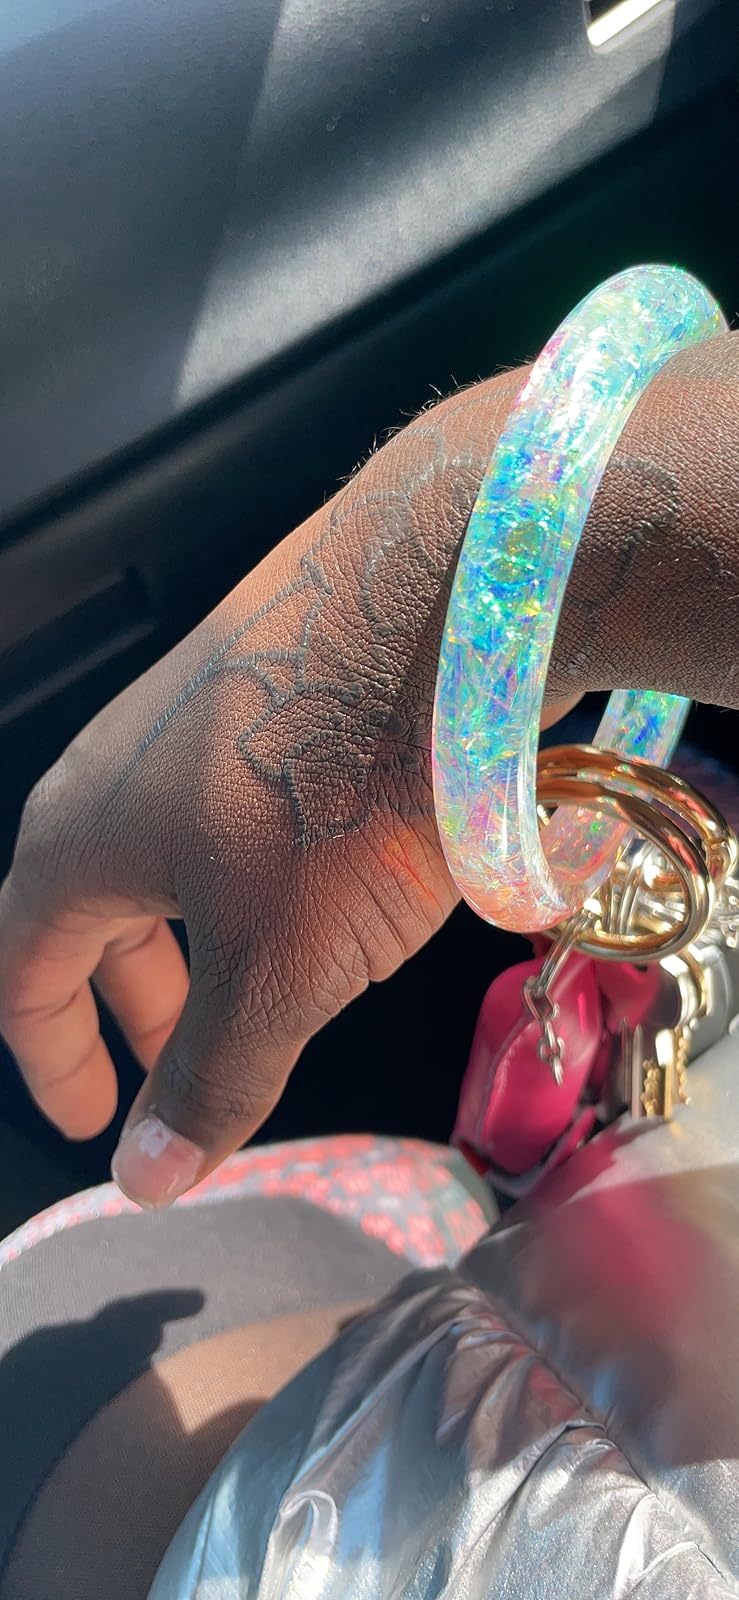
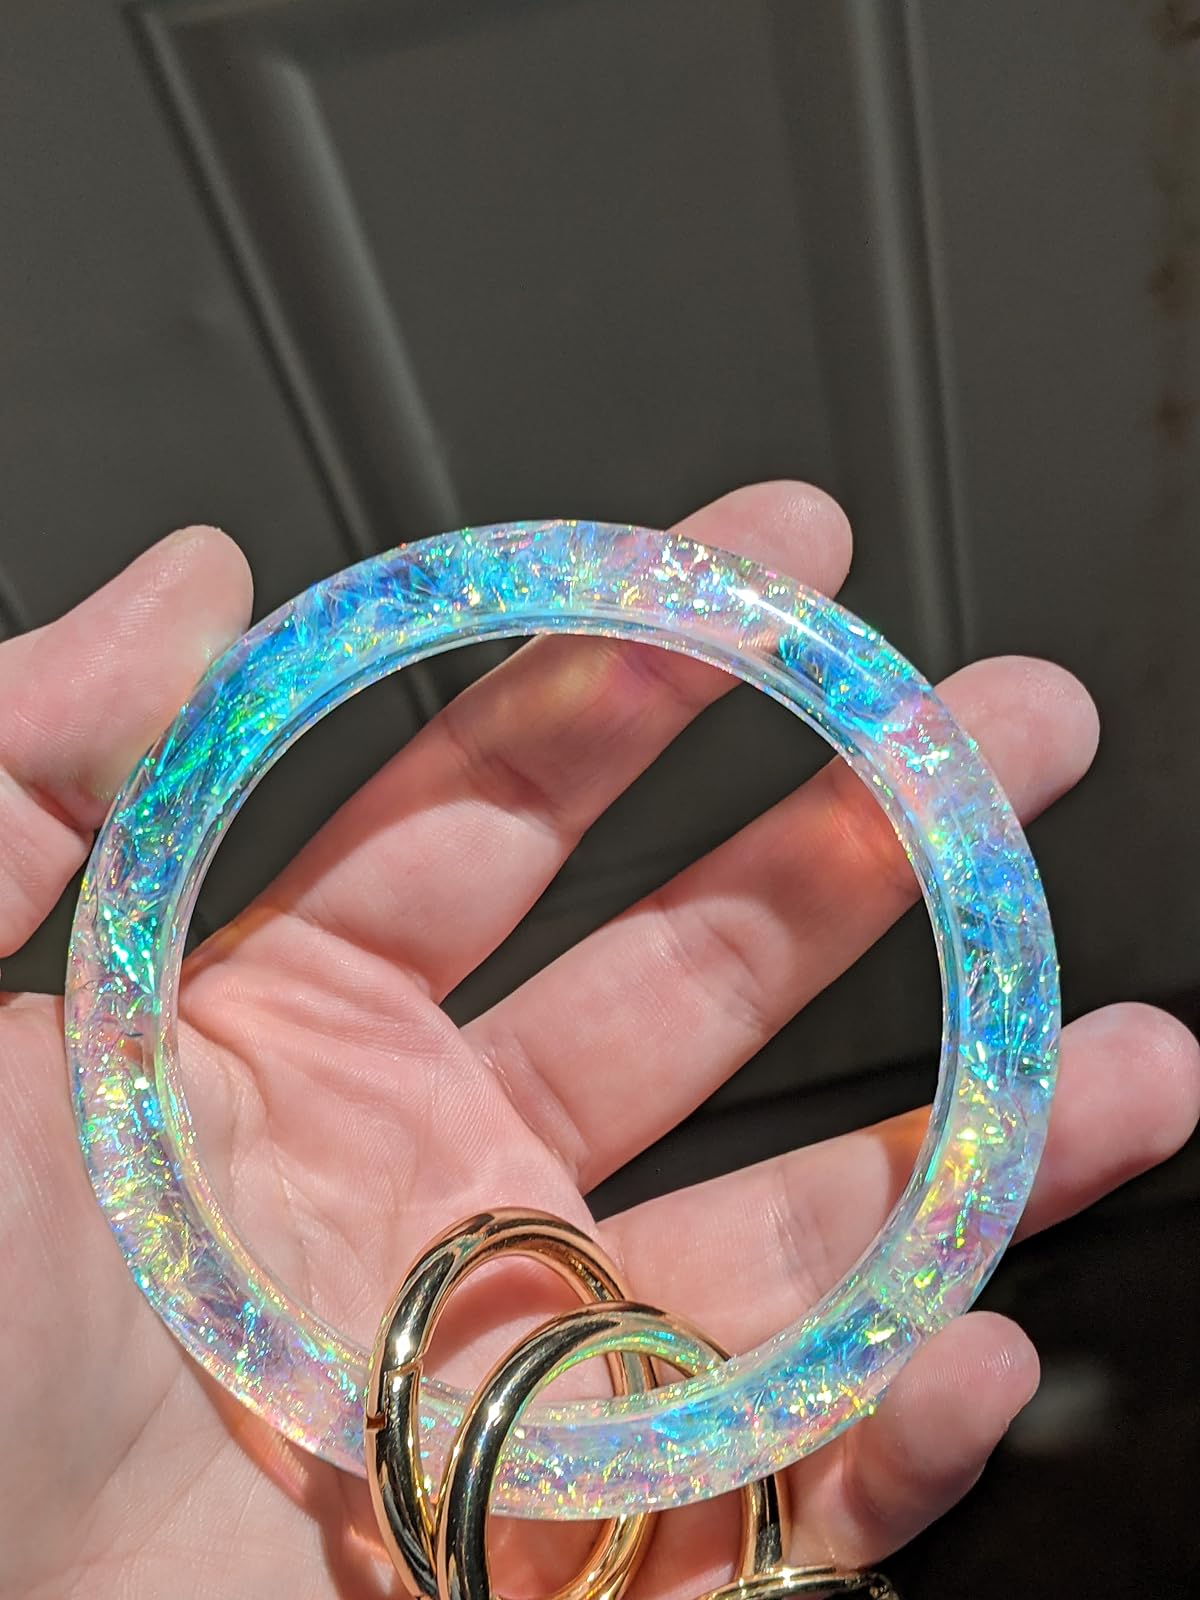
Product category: accessories_keychain
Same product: yes